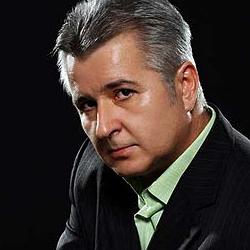
Age: 43